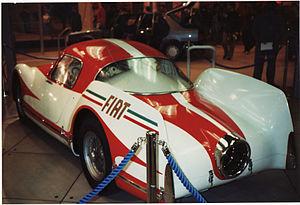
La Fiat Turbina est une voiture développée et construite par le constructeur italien FIAT. Le modèle a été exposé pour la première fois au Salon de l'automobile de Turin en 1954.